Hurricane Gert (1999)

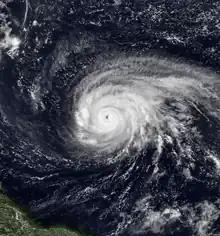
Gert near peak intensity on September 15

Hurricane Gert was the fourth of five major hurricanes in the moderately active 1999 Atlantic hurricane season. A Cape Verde hurricane, Gert formed on September 11 off the coast of Africa before heading west-northwest. It reached a peak wind speed of 150 mph (240 km/h) by September 15 over the open central Atlantic east-northeast of the Leeward Islands. It gradually curved to the northwest and later to the north, due to a weakness in the subtropical ridge created by Hurricane Floyd. Hurricane Gert passed east of Bermuda on September 21 and began a steady weakening trend at that time. It turned to the northeast, and on September 23, Gert transitioned into an extratropical cyclone to the southeast of Atlantic Canada before being absorbed by a larger storm.